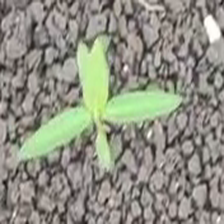
Weed species: Moti_dudhi(Euphorbia_geneculata_L)